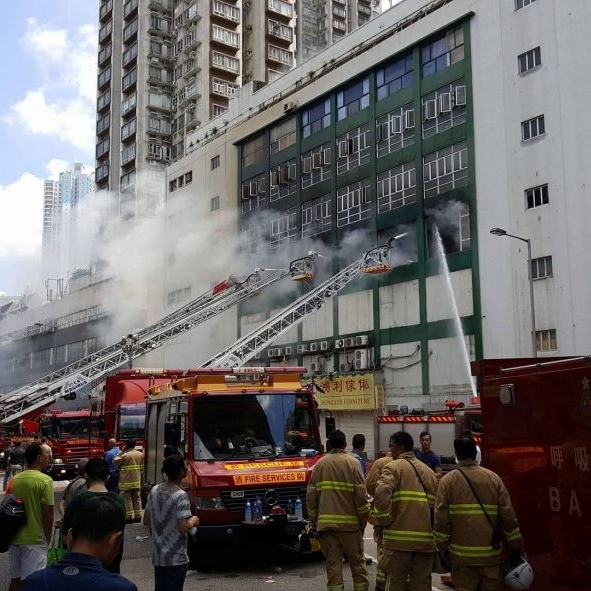
Label: urban_fire